Gurnam Singh Abulkhurana

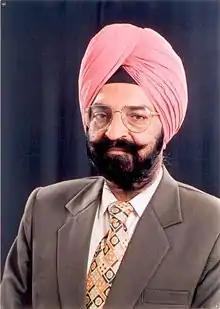
Gurnam Singh Abulkhurana, Year 1999.

Gurnam Singh Abulkhurana (16 April 1931 – 23 March 2021) was an Indian politician and was a member of the Legislative Assembly representing Lambi in Punjab.